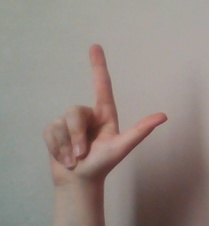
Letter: laam